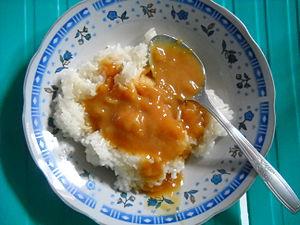
Le riz gluant, riz glutineux, riz collant ou riz doux, est une variété de riz produite et consommée en Asie. Il y est cultivé depuis près de 4 000 ans. Le riz gluant se caractérise par sa teneur nulle en amylose et par sa teneur élevée en amylopectine, qui sont les deux composants de l'amidon. L'amylopectine est à l'origine du caractère collant du riz gluant. Ce riz ne contient pas de gluten alimentaire et convient donc aux régimes sans gluten.